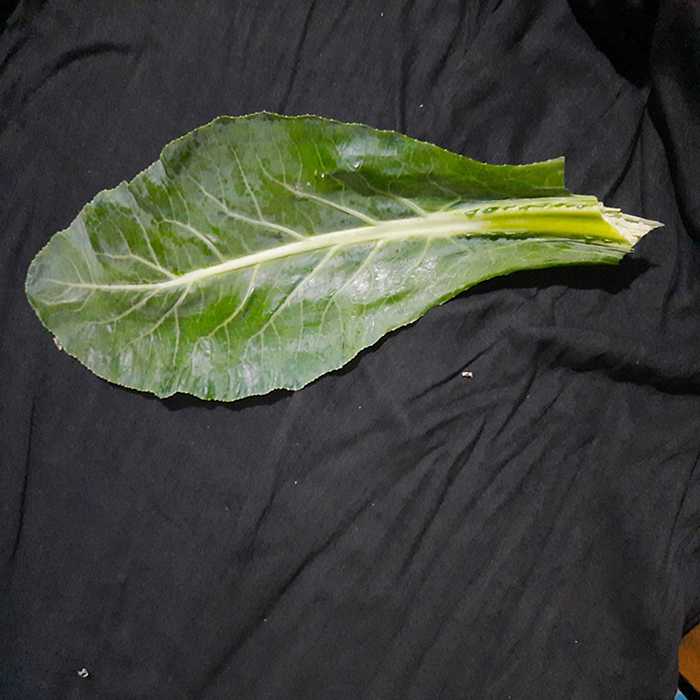
Plant: Cauliflower
Label: Fresh leaf